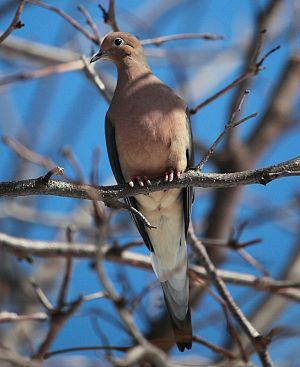
Tourterelle triste(Zenaida macroura). Québec.
La Tourterelle triste ou Tourterelle de la Caroline est une espèce d'oiseau de la famille des Columbidae dont la répartition géographique va de l'Amérique centrale au sud du Canada et inclut une partie des Caraïbes. Les individus situés au nord de cette zone migrent vers le sud lorsque les températures descendent au-dessous de 12 degrés Celsius.